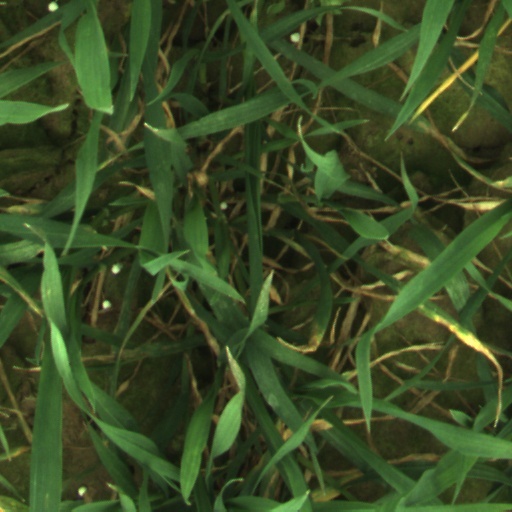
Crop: wheat